Describe the emotion expressed in this image:  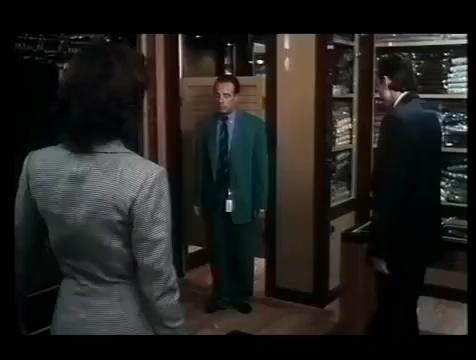
This person displays Fear, valence and arousal with high intensity.